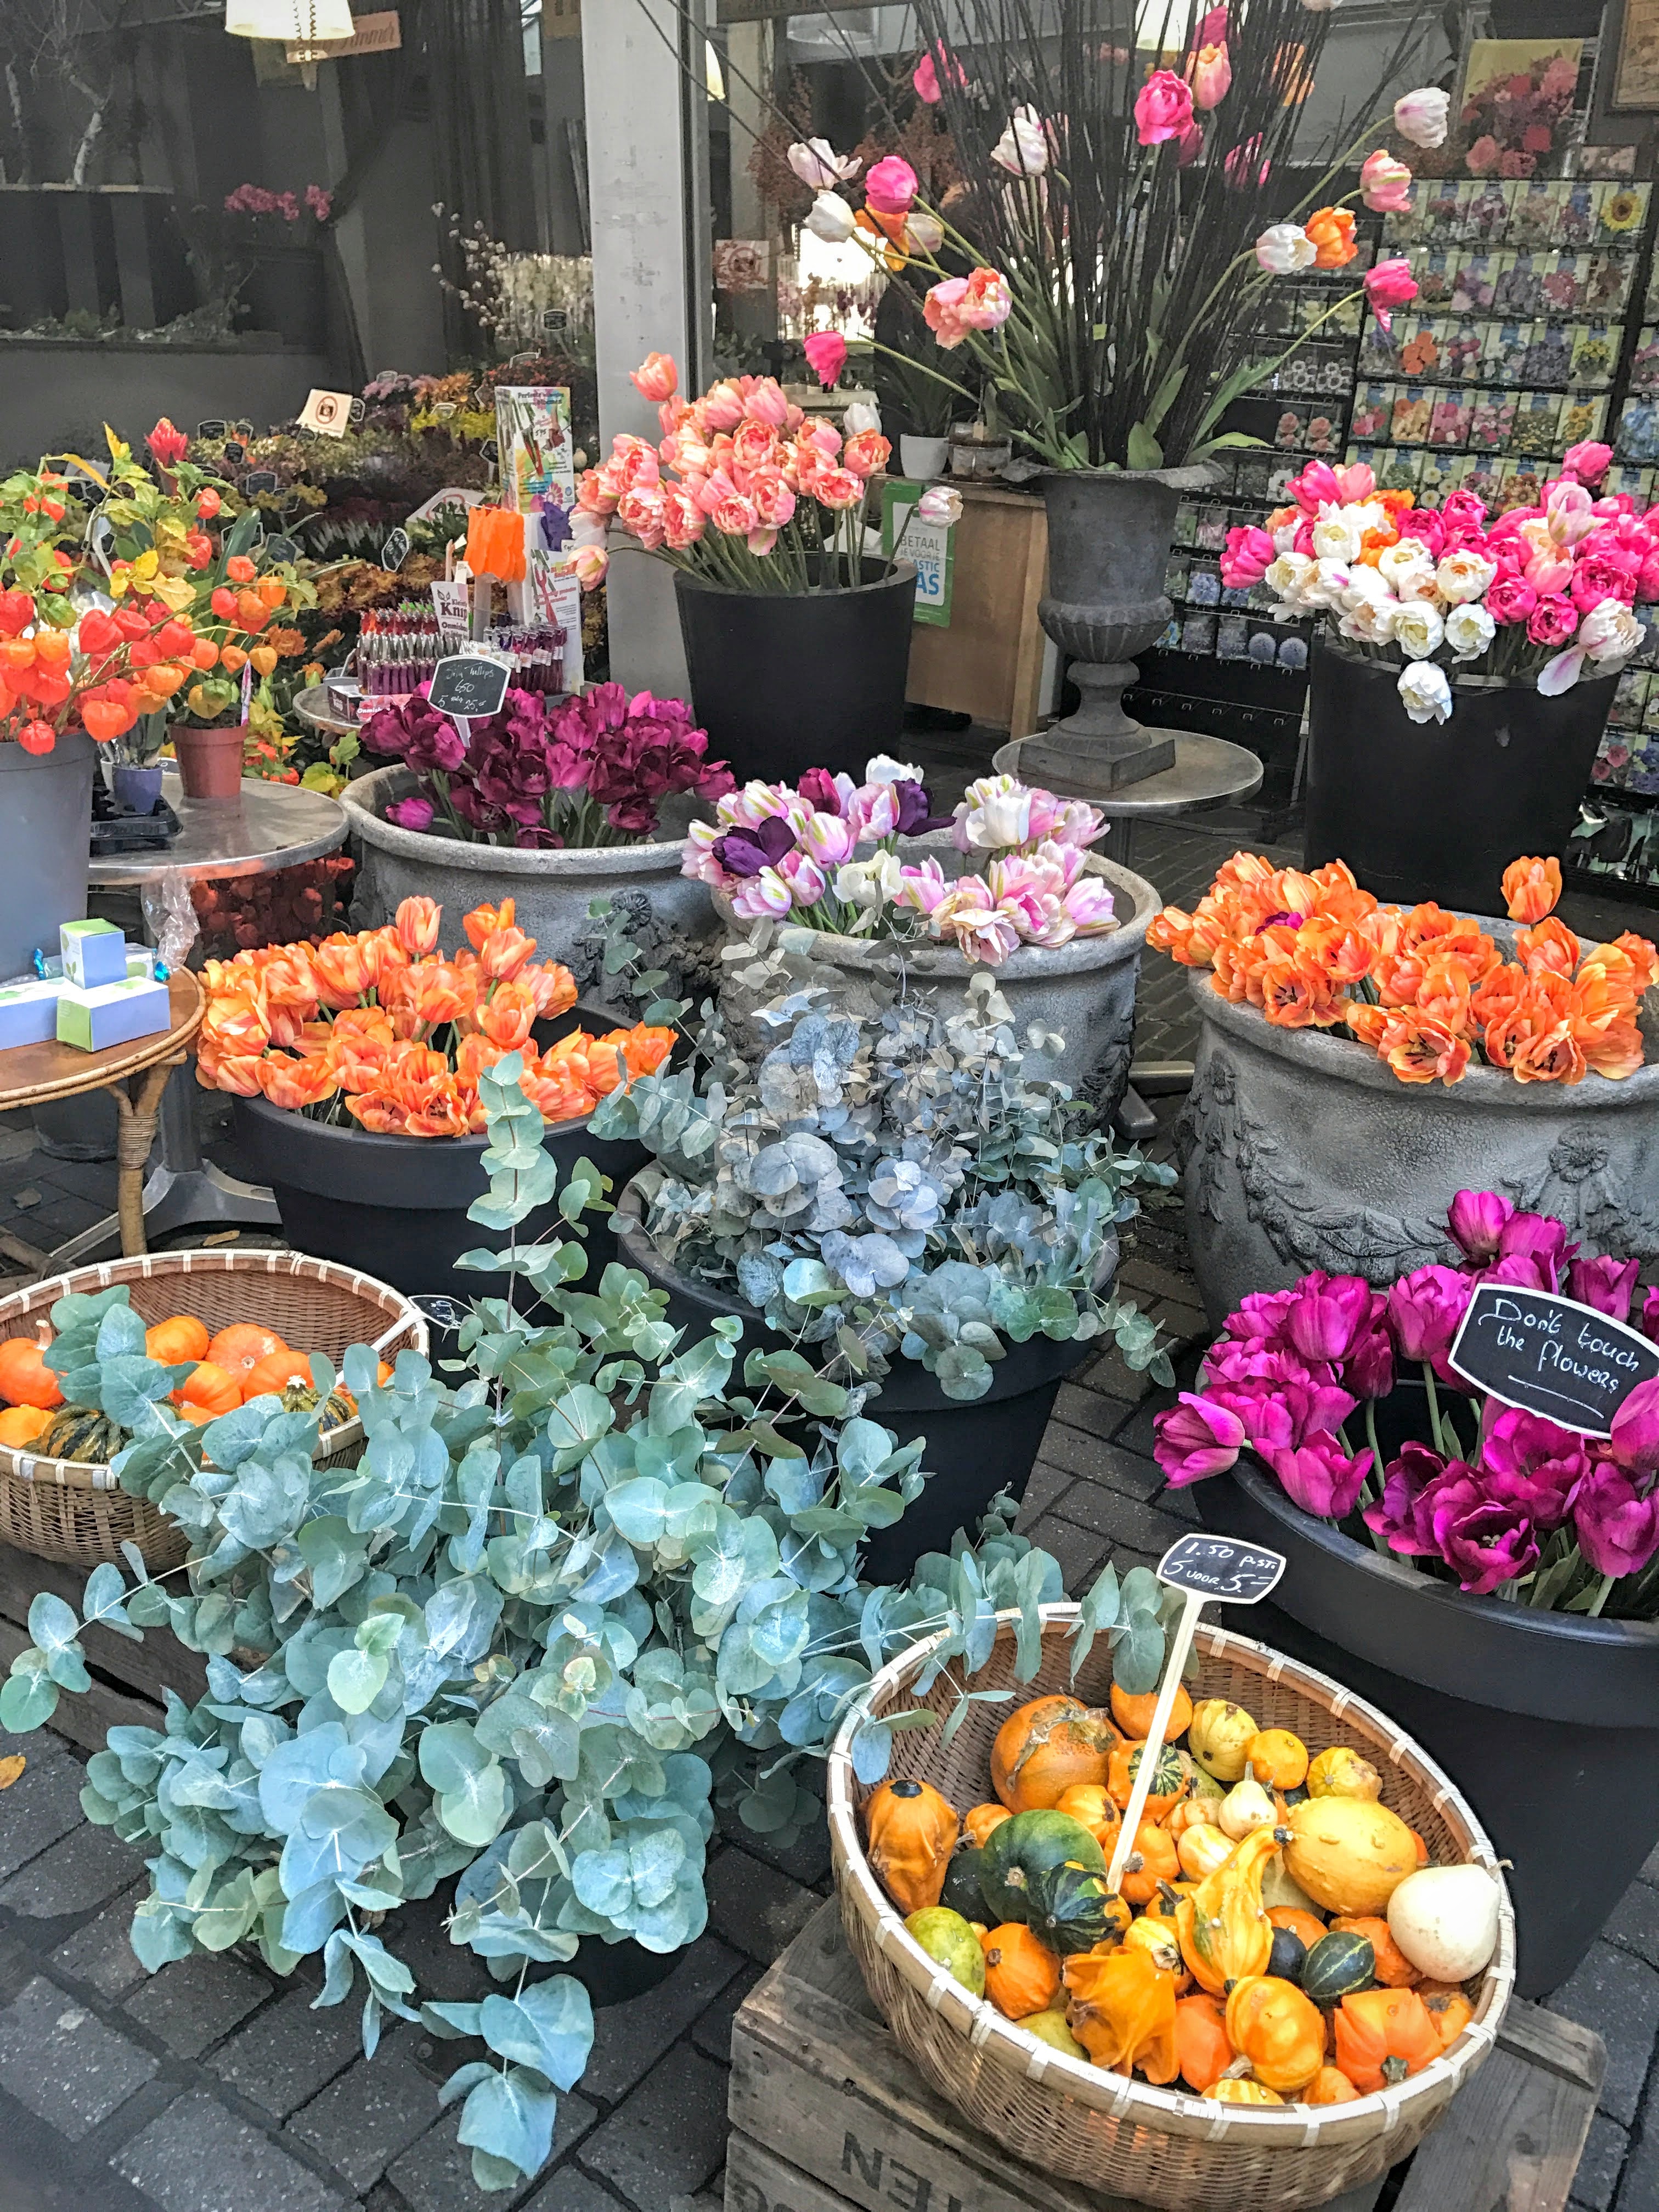
plant, flower, city, meal, produce, market, marketplace, public space, floristry, floral design, human settlement, flower arranging